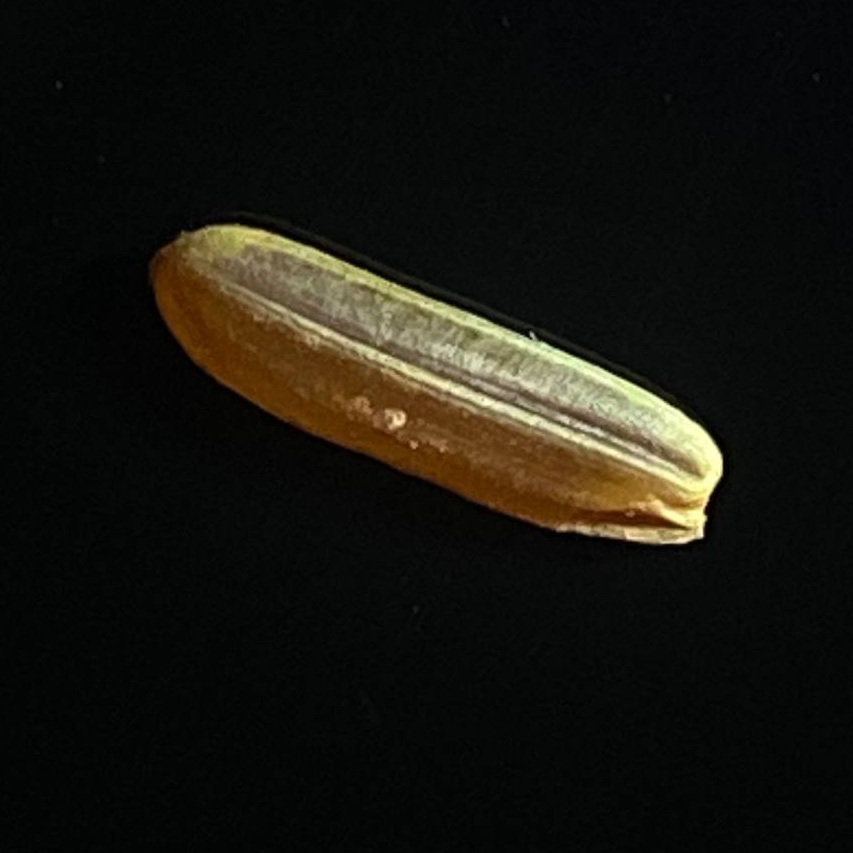
Rice variety: Red_Cargo